Monty Tiwa

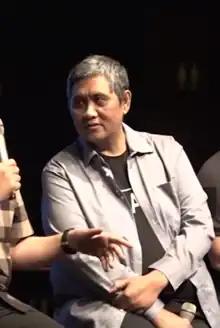
Monty Tiwa at 6th Police Movie Festival

Monty Tiwa (born 28 August 1976 in Jakarta) is an Indonesian screenwriter, composer, film editor, film producer and film director. Monty Tiwa enrolled in University of Kansas before he returned to Indonesia and worked as creative writer for Trans TV (2002–2003), head section creative for RCTI (2003–2004) and creative director for MNC (2004–2005).